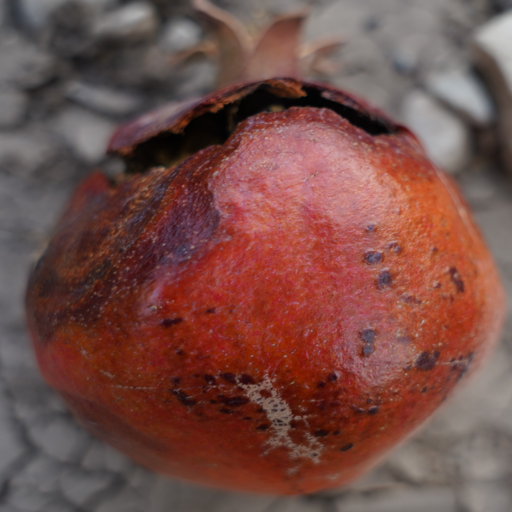
Label: Colletotrichum spp